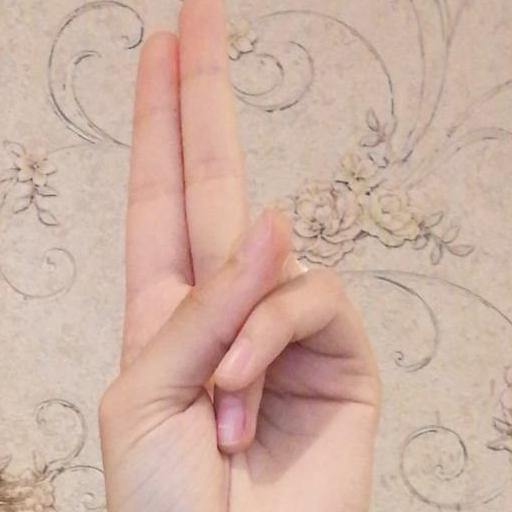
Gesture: two_up